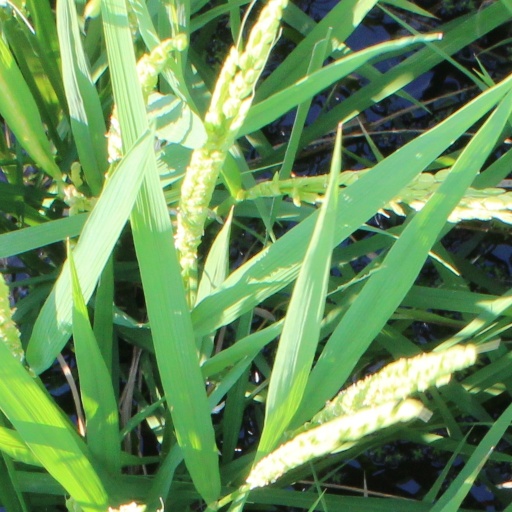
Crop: rice